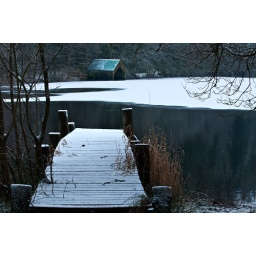
Same place, and angle as my previous green roof 1, butb taken earlier today in different weather :)